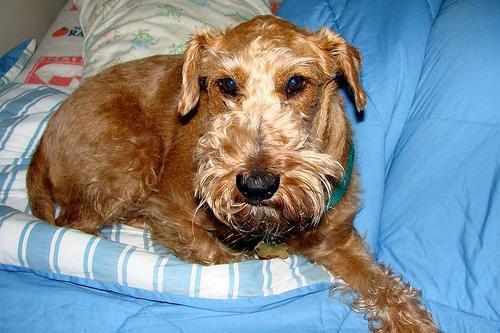
Irish_terrier